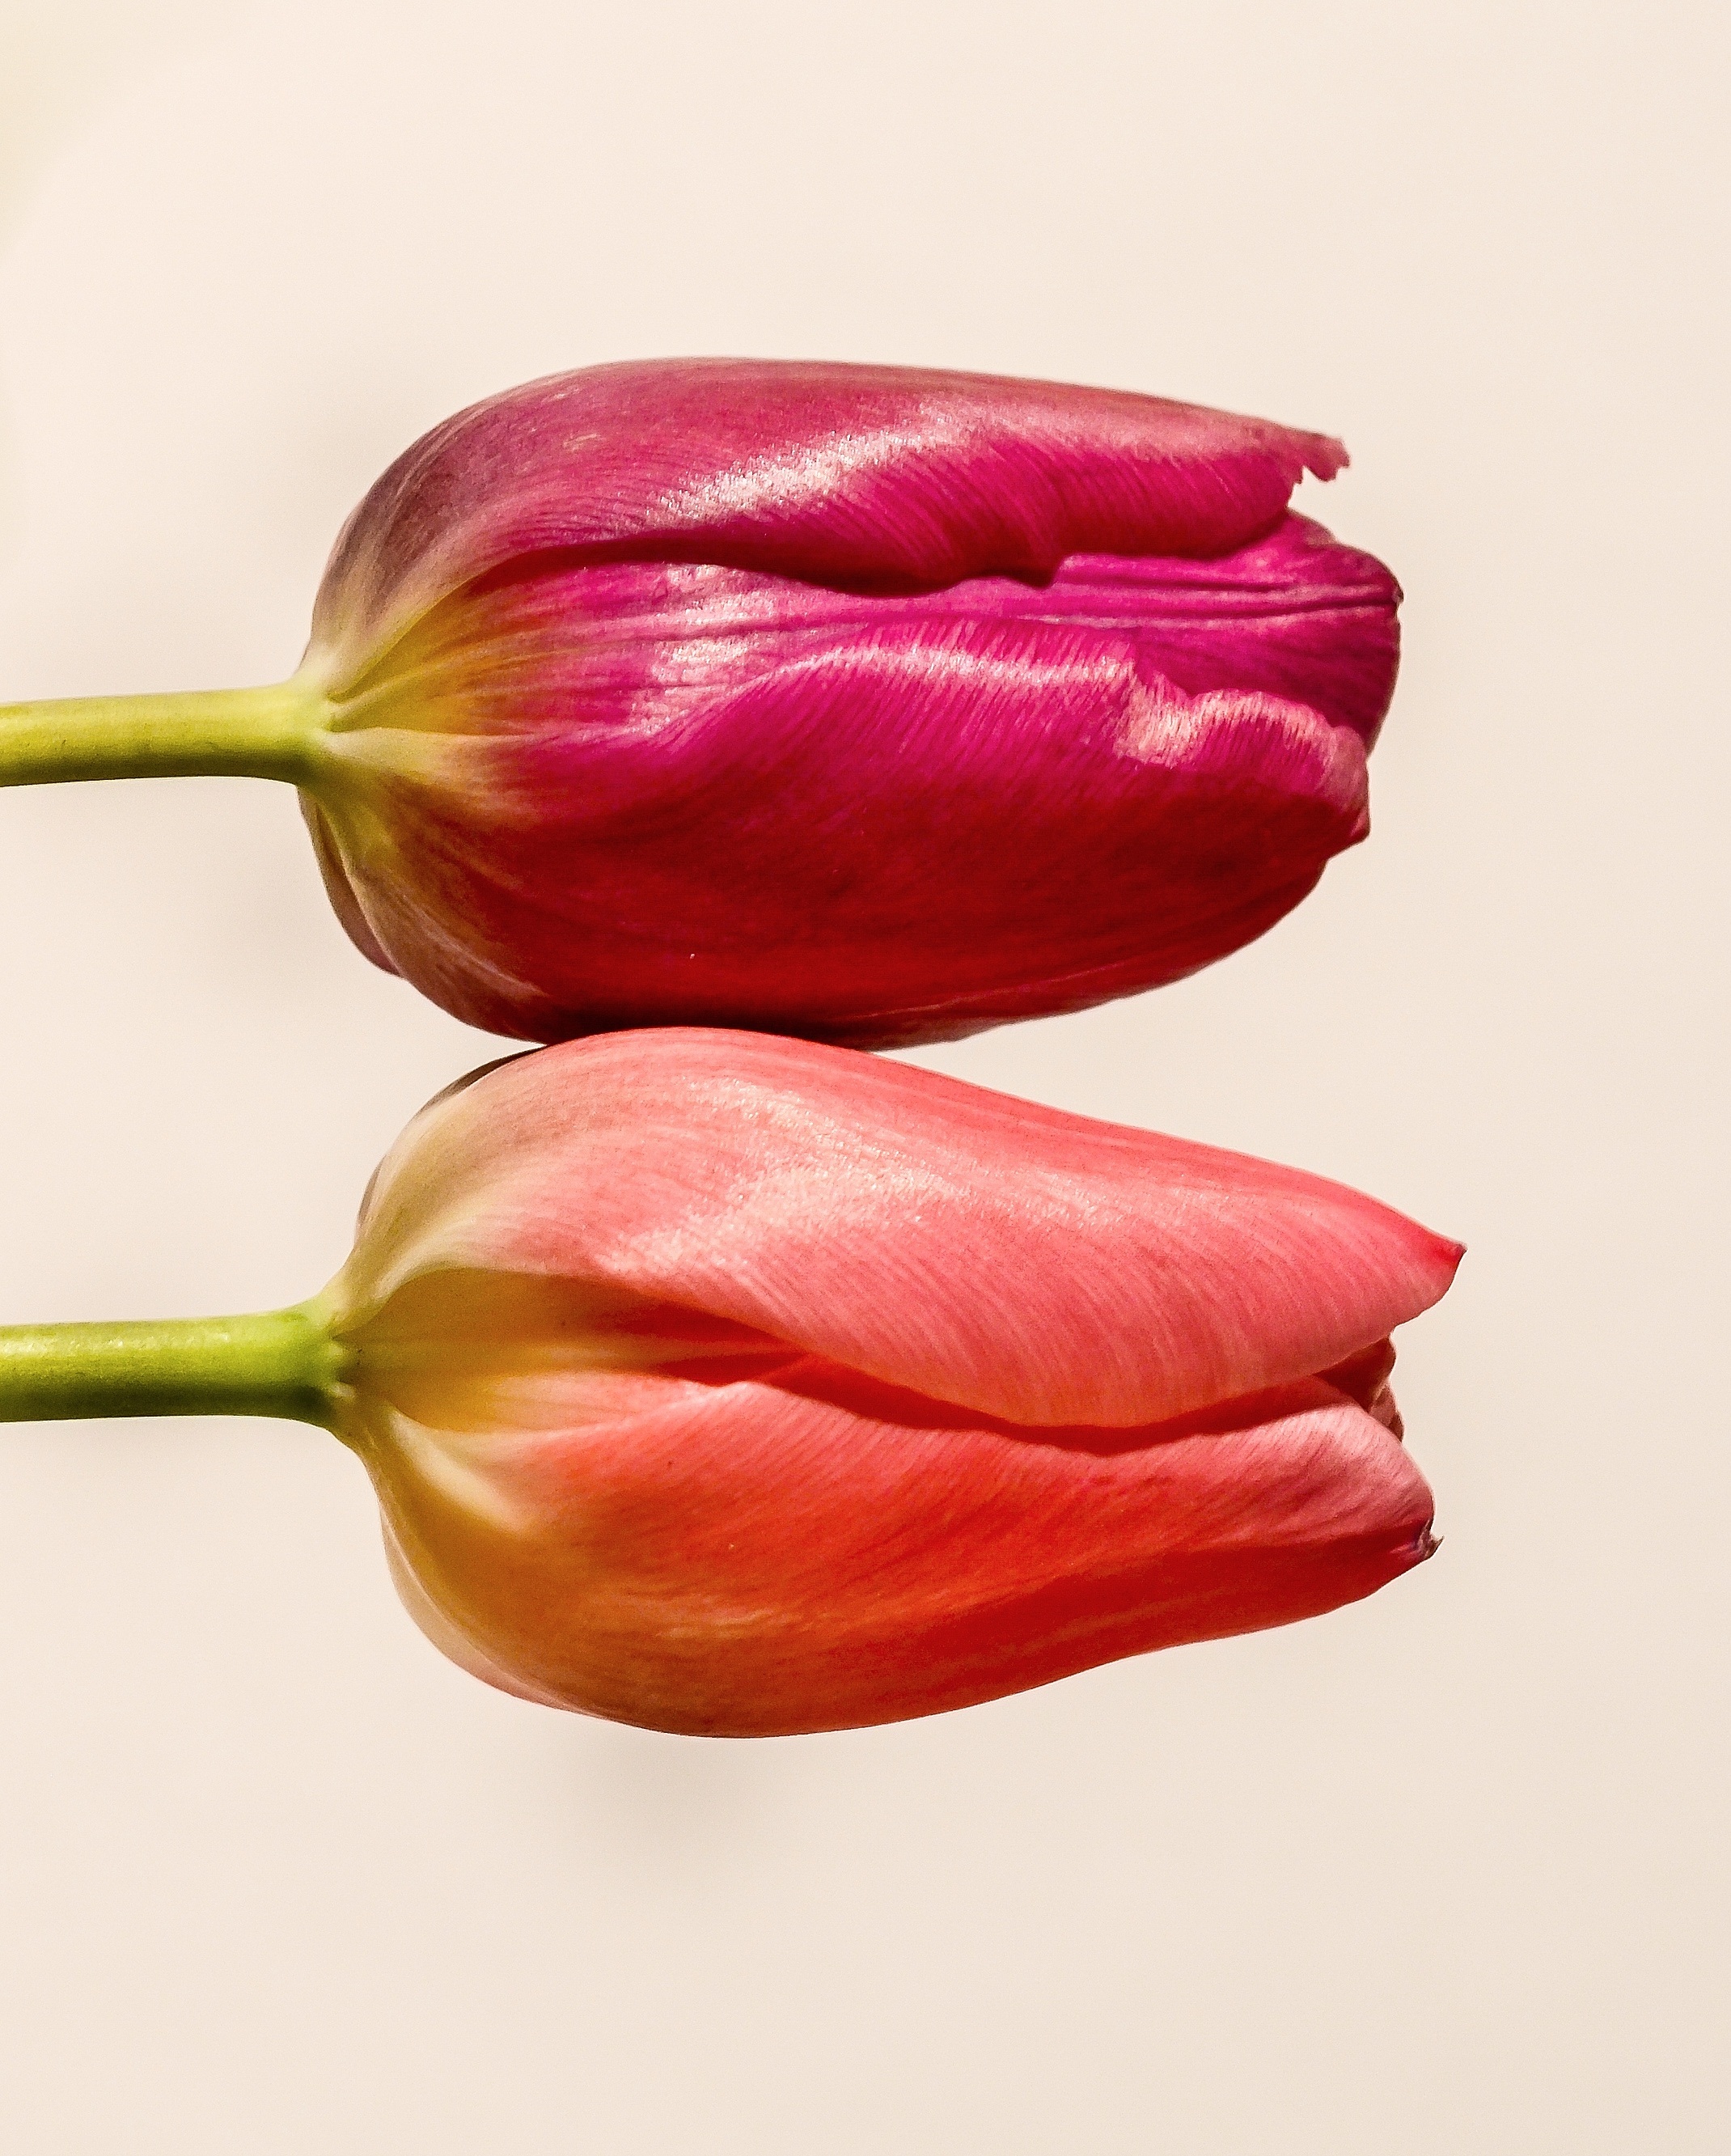
hand, plant, white, flower, petal, tulip, food, red, produce, vegetable, colorful, pink, holland, organ, flowering plant, land plant